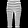
Label: Trouser